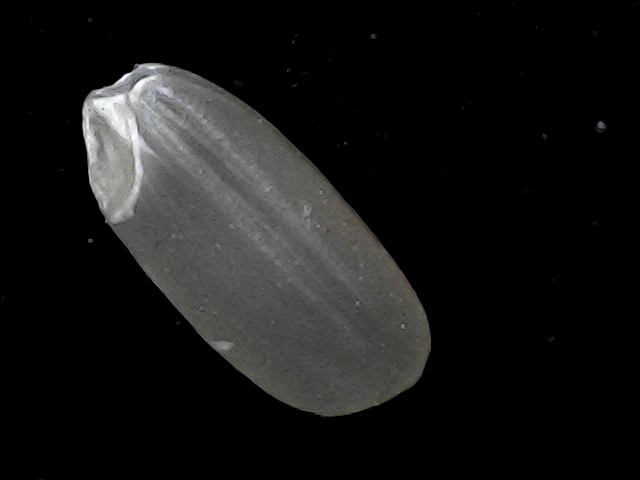
Rice variety: BD95